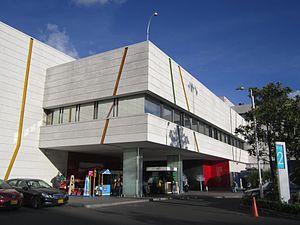
Usaquén est le 1ᵉʳ district de Bogota D.C., la capitale de la Colombie. Il est situé au nord de Bogota. Sa superficie est de 65,31 km² pour une population de 449 621 habitants.